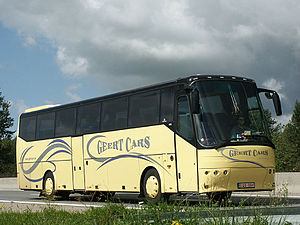
Bova Futura
Bova Futura
Bova Futura er en af den nederlandske busfabrikant VDL Bova siden 1982 bygget turistbus, som frem for alt udmærker sig gennem sit design, specielt på frontpartiet. Den er totalt blevet solgt i mere end 8.000 eksemplarer.